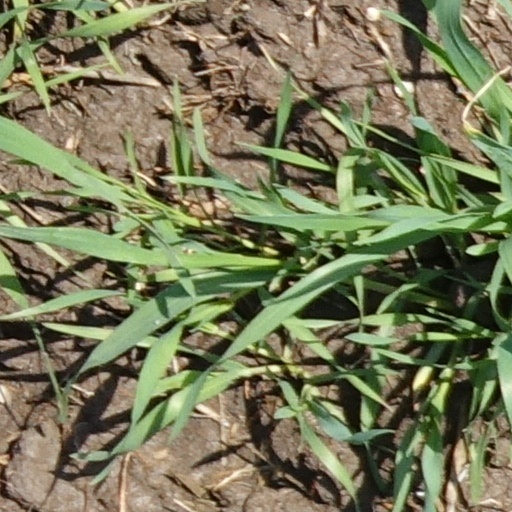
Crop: wheat